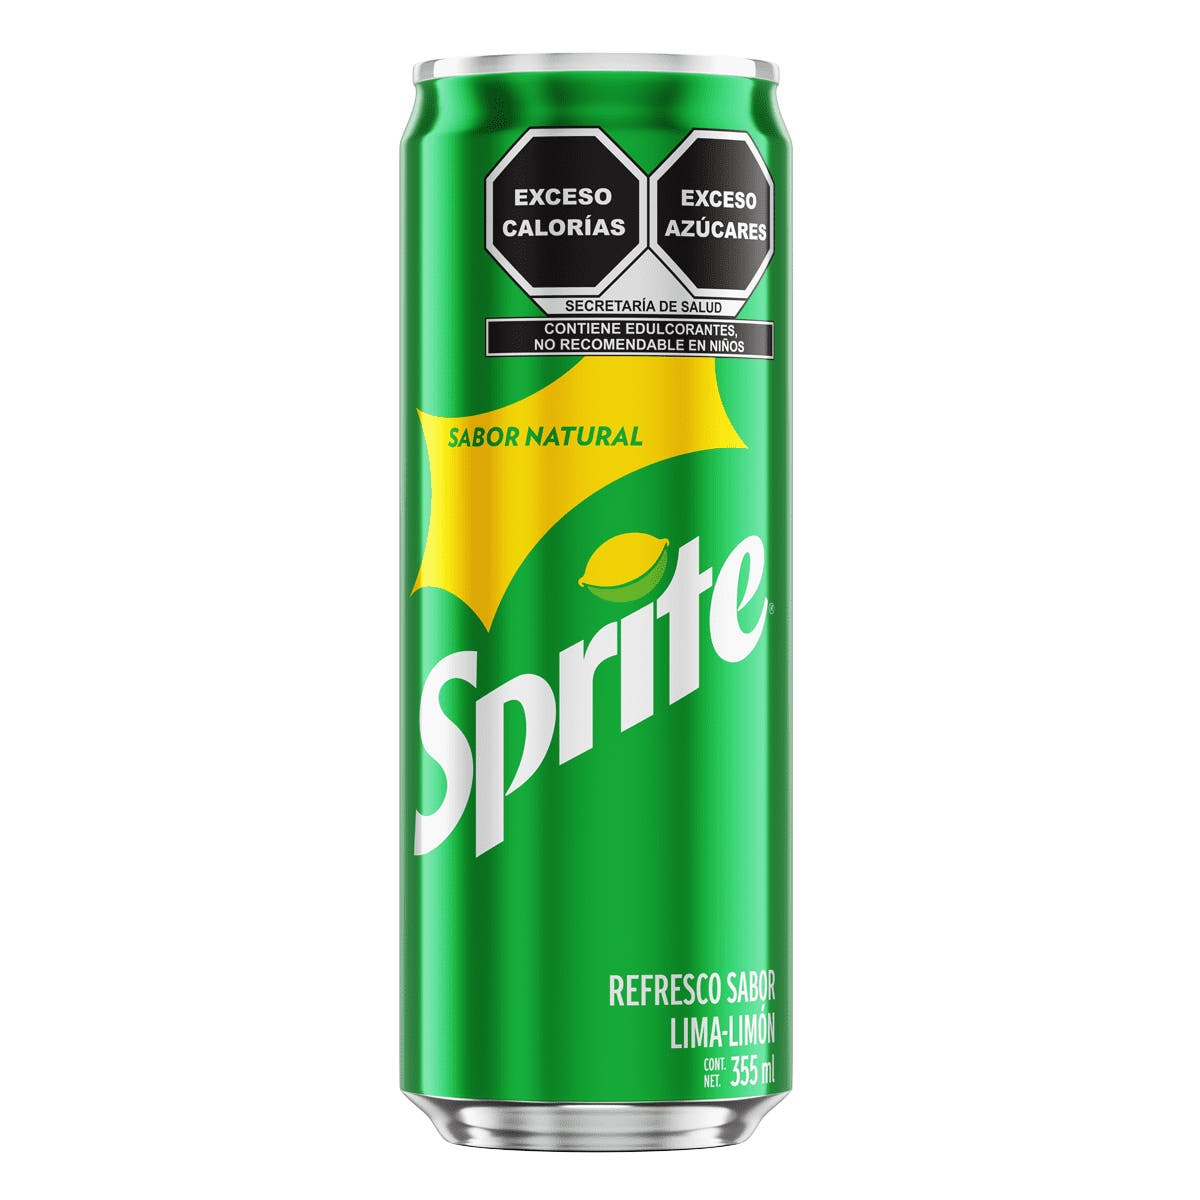
A Sprite Sodan lemon lime flavor in a 355-mililiters  can